River Lym

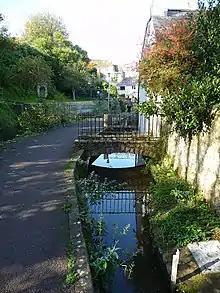
Residential houses built around the river

The town of Lyme Regis has grown around the south part of the river, with residential houses, holiday cottages, bridges and a watermill connected to it. The River Lim Path is a recreational footpath designated alongside the river. Three other recreational footpaths, the Wessex Ridgeway, Liberty Trail and East Devon Way, coincide with sections of the river. Buddle Bridge, which crosses over the river at Lyme Regis, became a Grade I listed building by Historic England in 1952.